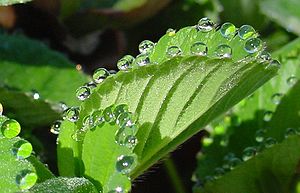
Guttation
Guttation på et jordbærblad
Guttation er den dråbedannelse på bladspidser eller langs bladrande, som skyldes safttrykket i plantens vedkar.